Bulimba ferry wharf

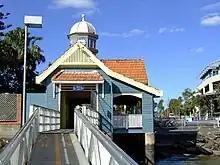
View from the pontoon, 2008

In 1985 extensive repairs and renovations were carried out to the Bulimba ferry house, which included replacing the clocks in the tower.